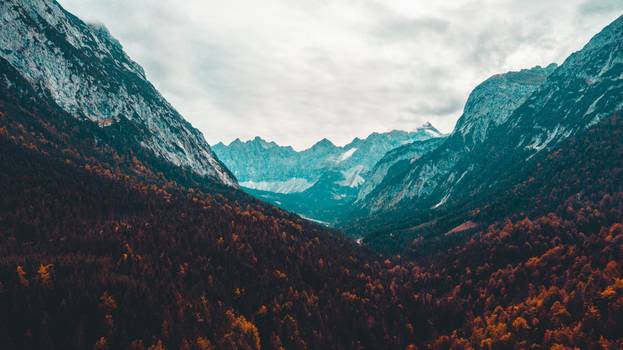
Label: No Watermark